Torcuato di Tella Institute

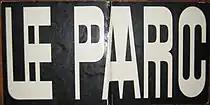
Cover designed by Juan Carlos Distéfano for the institute's 1967 exhibition of Julio Le Parc's refracted photography

Already established as the leading local center for pop art, the Di Tella Institute also became a forum for art as political commentary. This was dramatized by what became the center's most contentious display, sculptor León Ferrari's "La civilización occidental y cristiana" ("Western-Christian Civilization"), in October 1965. The work displays Christ crucified not by the traditional cross; but by a fighter plane, as a symbolic protest against the Vietnam War.